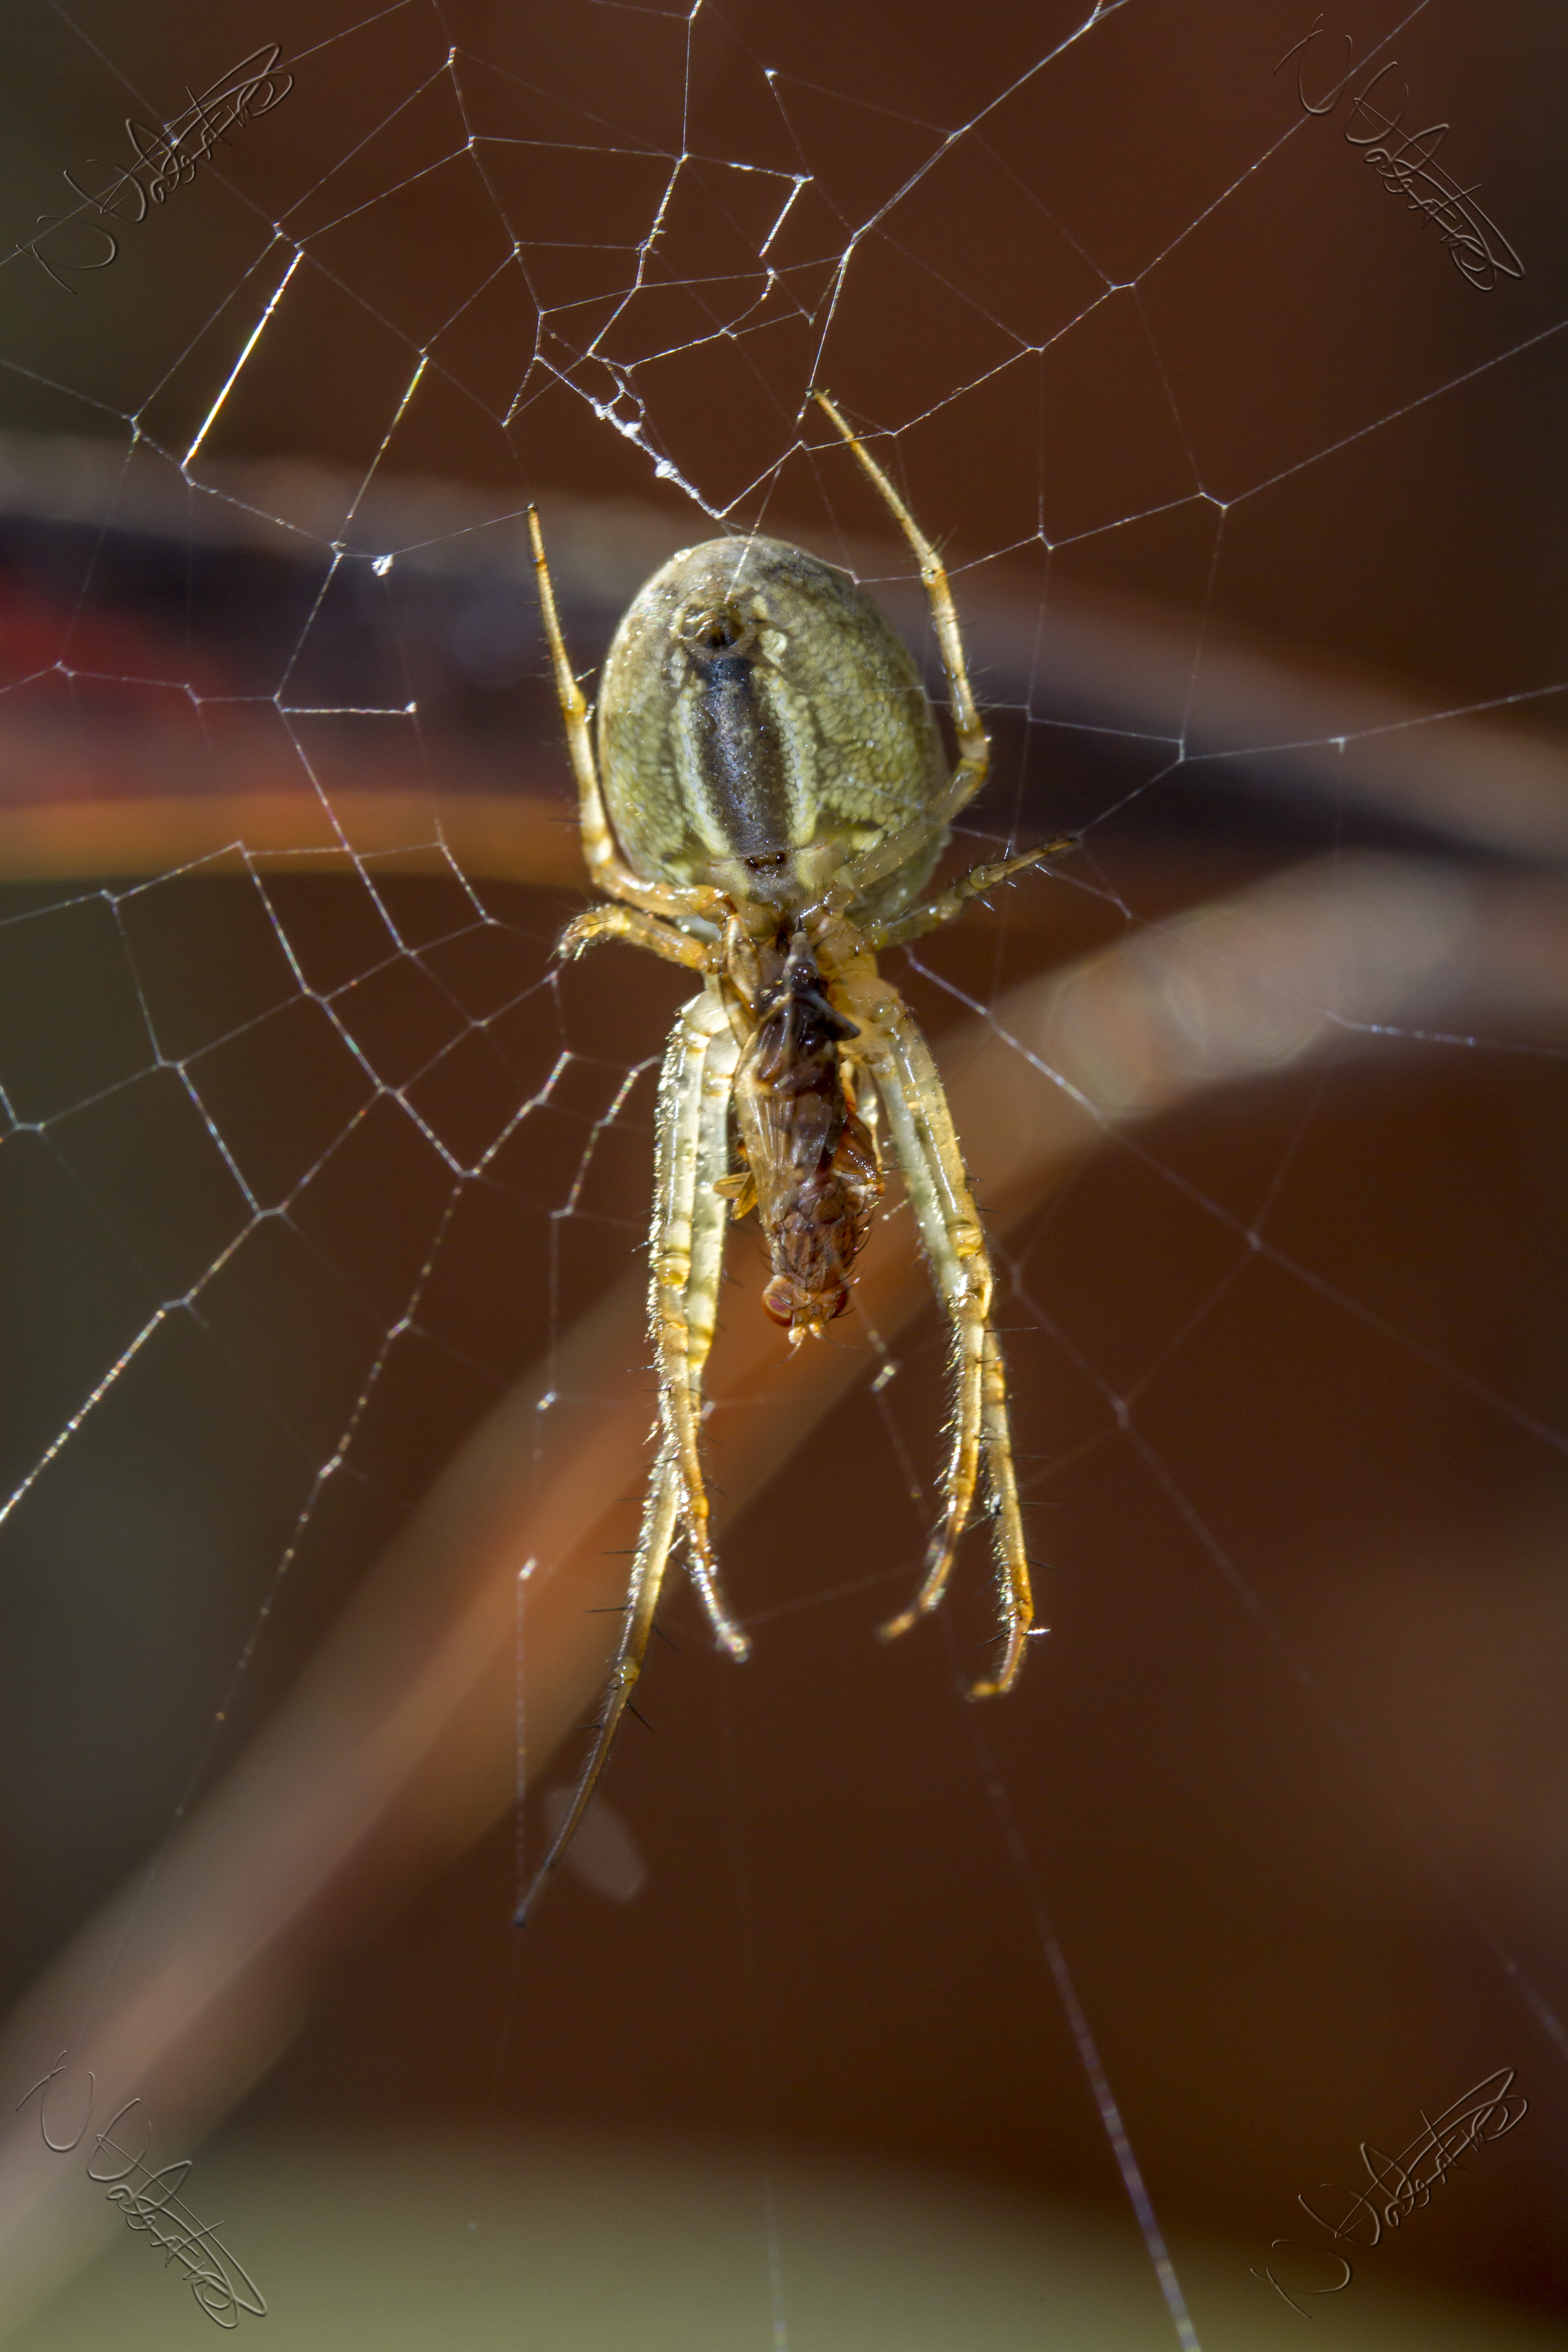
wing, photography, macro, autumn, garden, fauna, invertebrate, spider web, close up, spider, uk, canon7d, arachnid, argiope, orbweaver, nikkvalentine, peterborough, hbbbt, canon60mmmacrousm, macro photography, arthropod, european garden spider, araneus, orb weaver spider